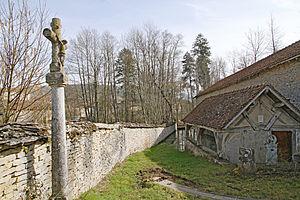
Lamargelle est une commune française située dans le département de la Côte-d'Or en région Bourgogne-Franche-Comté.